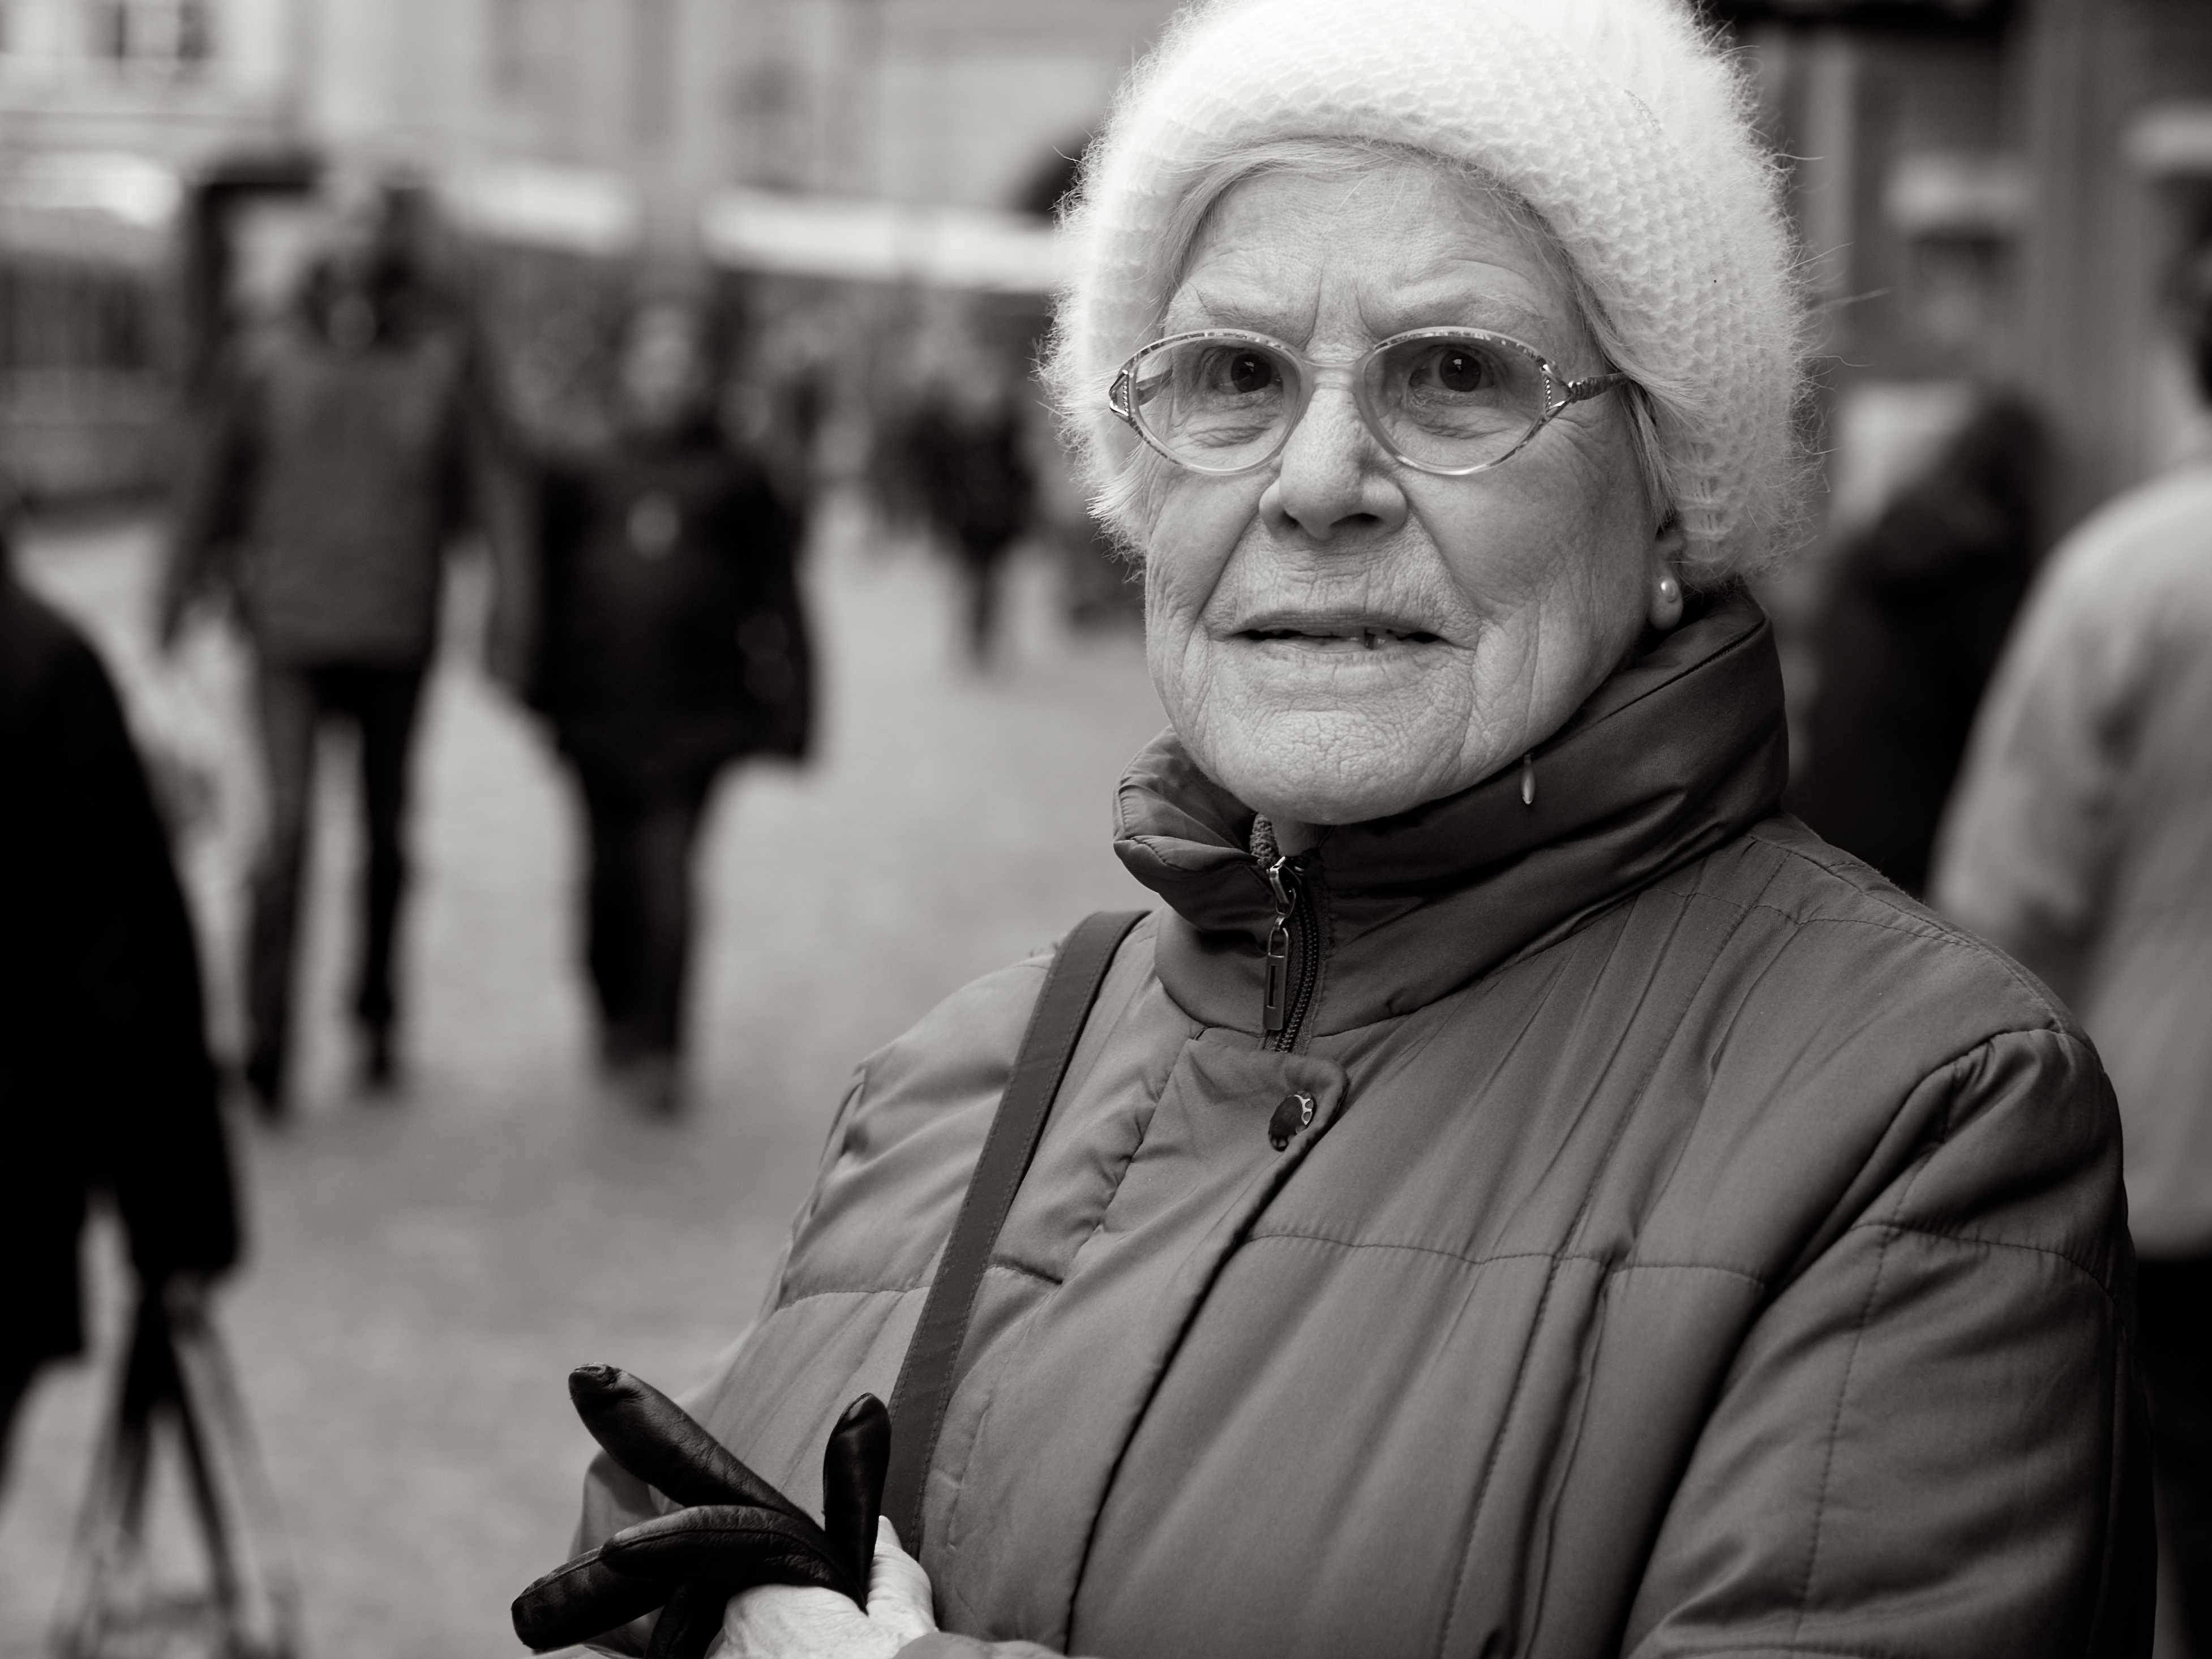
man, person, black and white, people, road, white, street, photography, crowd, ebook, portrait, training, black, monochrome, streetphotography, flickr, thomas, video, infrastructure, glasses, head, olympus, photograph, omd, fuji, leica, monochrom, leuthard, hcb, thomasleuthard, streettogs, monochrome photography, vision care